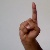
The image shows a hand gesture representing the letter 'D' in Indian Sign Language.